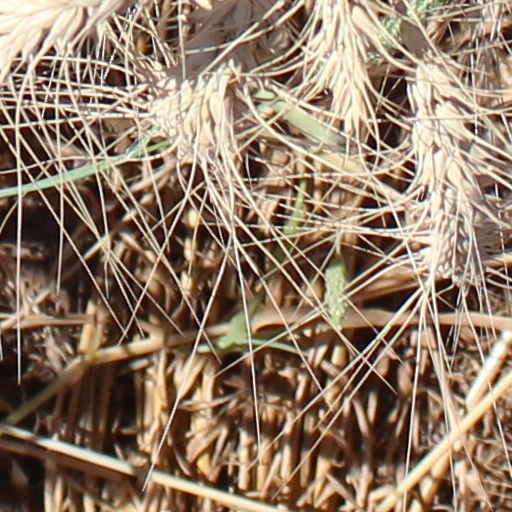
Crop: wheat